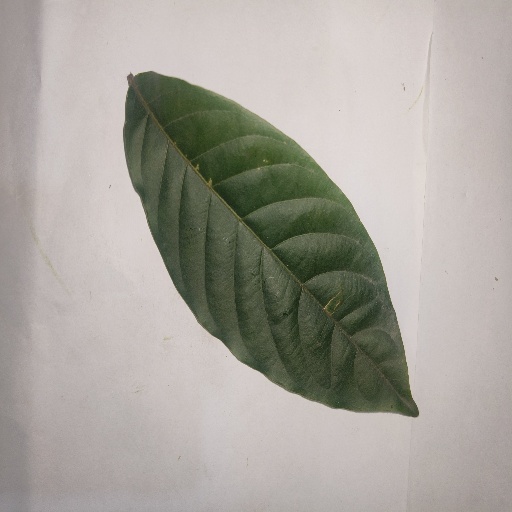
Species: HariTaki
Leaf condition: Healthy Leaf